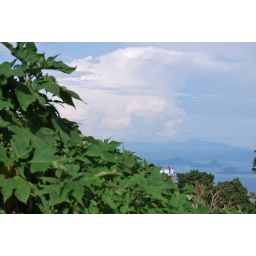
the sky above taal lake